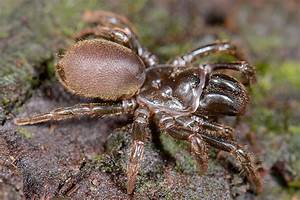
Label: spider